Jadavpur

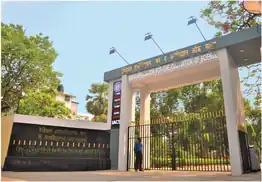
Indian Association for the Cultivation of Science (IACS)

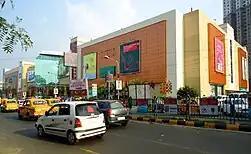

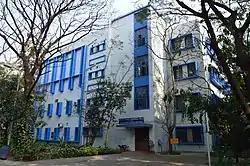
Engineering Science Building, Jadavpur University

The Jadavpur 8B area has recently become a very popular shopping destination, having shops of almost every need. Since Bengali cuisine is almost synonymous with fish, the Jadavpur market is a major place where you will get a wide variety of fishes, specially Ilish mach (Hilsa fish), Pabda and the ever present Ruhi. Also available are sea water fishes like Pomfret and Mackerel. Vendors also offer chickens and geese; those chosen are slaughtered on the spot and usually carried home on rickshaws. It boasts of a large farmer's market, serviced by the rail line. Sukanta setu market is another busy situated in this area. It is mainly starts in morning and closes within couple of hours. The morning rush of vendors and buyers often creates traffic jam in this area.